Shaheen Bagh protest

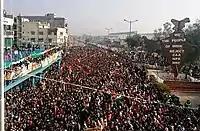
Shaheen Bagh Protest on 26 January 2020, celebrating the 71st Republic Day of India.

With crowds attending in the thousands, the protest became one of the longest sit-in protests of this magnitude against CAA, also inspiring other similar protests across the country. Its stages became a prominent platform to voice issues, and gained support from Punjab farmers. A number of protestors cited the Jamia Milia Islamia attack. The protesters also supported unions opposing the government's "anti-labour" policies. CNN reported that a woman named Bahro Nisa quit her job to continue full-time protest, saying "They tried to stifle the voices of our children [...] as mothers, we decided to stand up". An article in "Business Standard" called the protest "A new kind of "satyagraha" [English: civil protest]", noting how a girl was allowed to express her doubts on stage by explaining her dilemma of supporting the CAA while understanding its dangers.